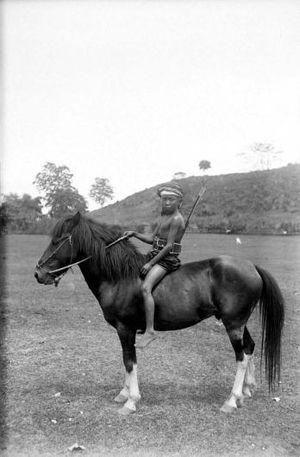
Le Bali est une race de poney d'origine ancienne, propre à l'île du même nom, en Indonésie. Il n'en est vraisemblablement pas natif, trouvant son origine dans l'importation de chevaux mongols sous la dynastie Tang, avec plus tard l'influence de chevaux arabes et perses. Le Bali est un poney de taille moyenne à la tête large, et dont la crinière pousse hérissée. Sa robe porte souvent une raie de mulet et des caractères primitifs. Il est utilisé par les habitants de Bali pour tous les transports de la vie quotidienne. Ce poney est attelé devant les dokar et bâté pour le transport de coraux. Bien que l'effectif de 3 500 poneys recensés en 1997 soit assez réduit, la race n'est pas considérée comme menacée.
La liste de races chevalines, incluant les poneys, s'est enrichie sous l'influence de la sélection naturelle et de l'élevage sélectif de l'espèce equus ferus caballus, le cheval domestique, sous le contrôle humain. L'espèce du cheval s'est divisée en plusieurs centaines de races, réparties sur tous les continents. Le classement de ces races est établi par la Fédération équestre internationale, qui en distingue trois grands types : le cheval de selle destiné à être monté, le cheval de trait destiné à la traction animale, et le poney, arbitrairement défini comme un cheval mesurant moins d'1,48 m de haut, notion controversée. D'autres distinctions peuvent être opérées, notamment entre les races de travail, de couleur, de sport, et d'allures.